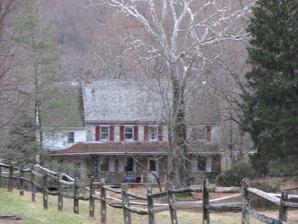
Building: Springdale Farm (Mendenhall, Pennsylvania)
Country: United States of America
Year built: 1836
Historic house in Pennsylvania, United States United States historic place Springdale Farm U.S. National Register of Historic Places Springdale Farm, December 2008 Show map of Pennsylvania Show map of the United States Location Northeast of Mendenhall on Hillendale Road, Pennsbury Township, Pennsylvania Coordinates 39°51′39″N 75°37′45″W / 39.86083°N 75.62917°W / 39.86083; -75.62917 Area 111.3 acres (45.0 ha) Built c. 1748, 1836 Architectural style Federal NRHP reference No. 73001607 Added to NRHP March 7, 1973 Springdale Farm , also known as the Elwood Mendenhall Farm, is an historic, American home that is located in Pennsbury Township , Chester County, Pennsylvania . It was added to the National Register of Historic Places in 1973. History and architectural features The original house was built before 1748, and now forms a wing of the main house. The main house was built in 1836 and is a 2 + 1 ⁄ 2 -story, five-bay, stone Federal -style dwelling that has a steep gable roof and a long porch added in the 1870s. The property was continuously owned by the Mendenhall family from 1703 until 2012 when family ownership was lost to bank foreclosure on the property. It was added to the National Register of Historic Places in 1973. References